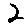
Label: 2